Etizolam

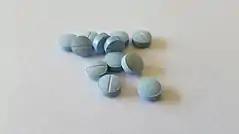
Etizolam pills

Etizolam, a thienodiazepine derivative, is absorbed fairly rapidly, with peak plasma levels achieved between 30 minutes and 2 hours. It has a mean elimination half-life of about 3.4 hours. Etizolam possesses potent hypnotic properties, and is comparable with other short-acting benzodiazepines. Etizolam acts as a positive allosteric modulator of the GABA receptor by agonizing the receptor's benzodiazepine site.